David Coverdale

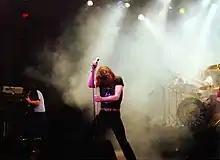
Coverdale with Whitesnake at the Hammersmith Odeon, London, 1981

After recording "Northwinds", Coverdale soon formed the band Whitesnake, with Bernie Marsden and Micky Moody both handling guitar duties. Although this was originally a touring band for Coverdale's first solo album, it soon developed into a full-time band. In early 1978, the band released an EP titled "Snakebite", which was later expanded into a full album, also titled "Snakebite", released in June 1978, with the EP on side one and select tracks from Coverdale's "Northwinds" album on side two. For the follow-up album, "Trouble", Coverdale was joined by his former Deep Purple colleague, keyboardist Jon Lord. For Whitesnake's 1980 album, "Ready an' Willing", another Deep Purple member, drummer Ian Paice, joined the group. "Ready an' Willing" also featured the band's biggest hit up to that point, the song "Fool for Your Loving", which reached No. 13 on the British charts, and No. 53 on the US "Billboard" Hot 100. "Ready an' Willing" was followed up by the even more successful "Come an' Get It" in 1981. Coverdale put Whitesnake on hold in early 1982, to make time for the treatment and care of his sick daughter. When he felt that the time was right to return, he reformed the band, which thereafter released the album "Saints & Sinners". Also in 1982, Coverdale was considered for the vocalist position of Black Sabbath following the departure of Ronnie James Dio, but he declined, due to him wanting to continue with Whitesnake.